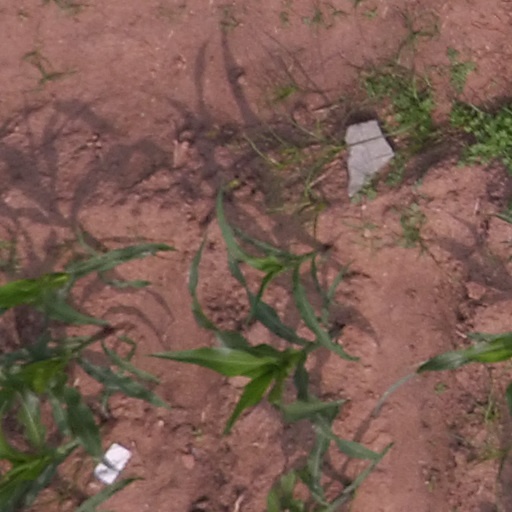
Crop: maize; corn